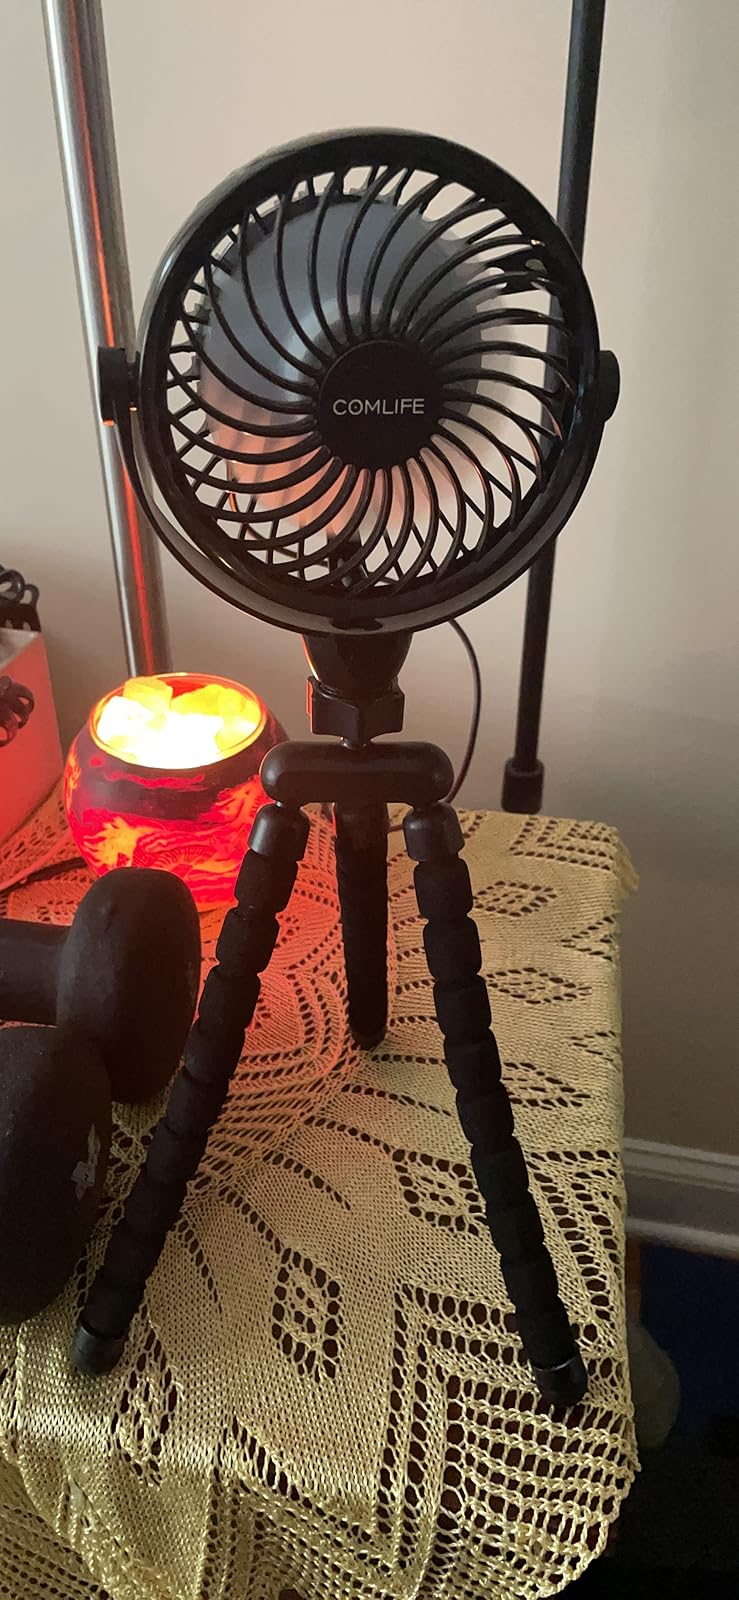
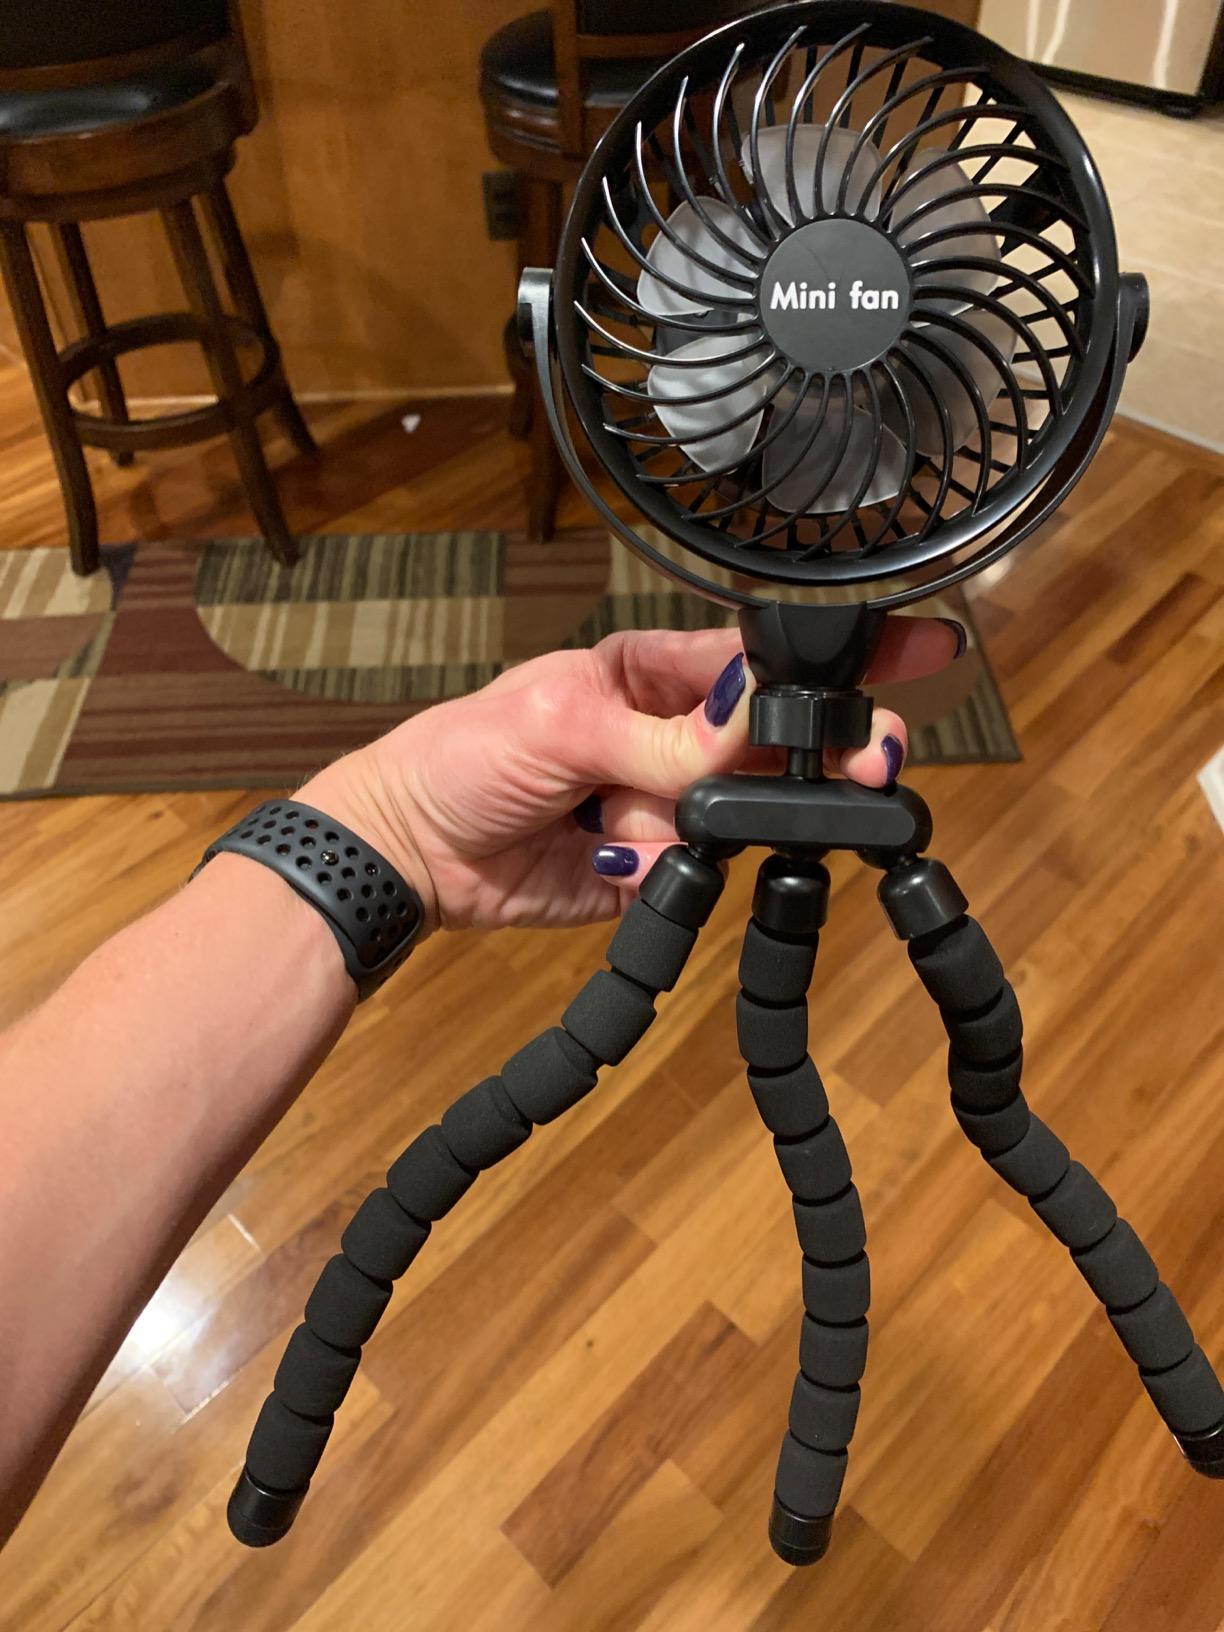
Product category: fan
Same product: yes